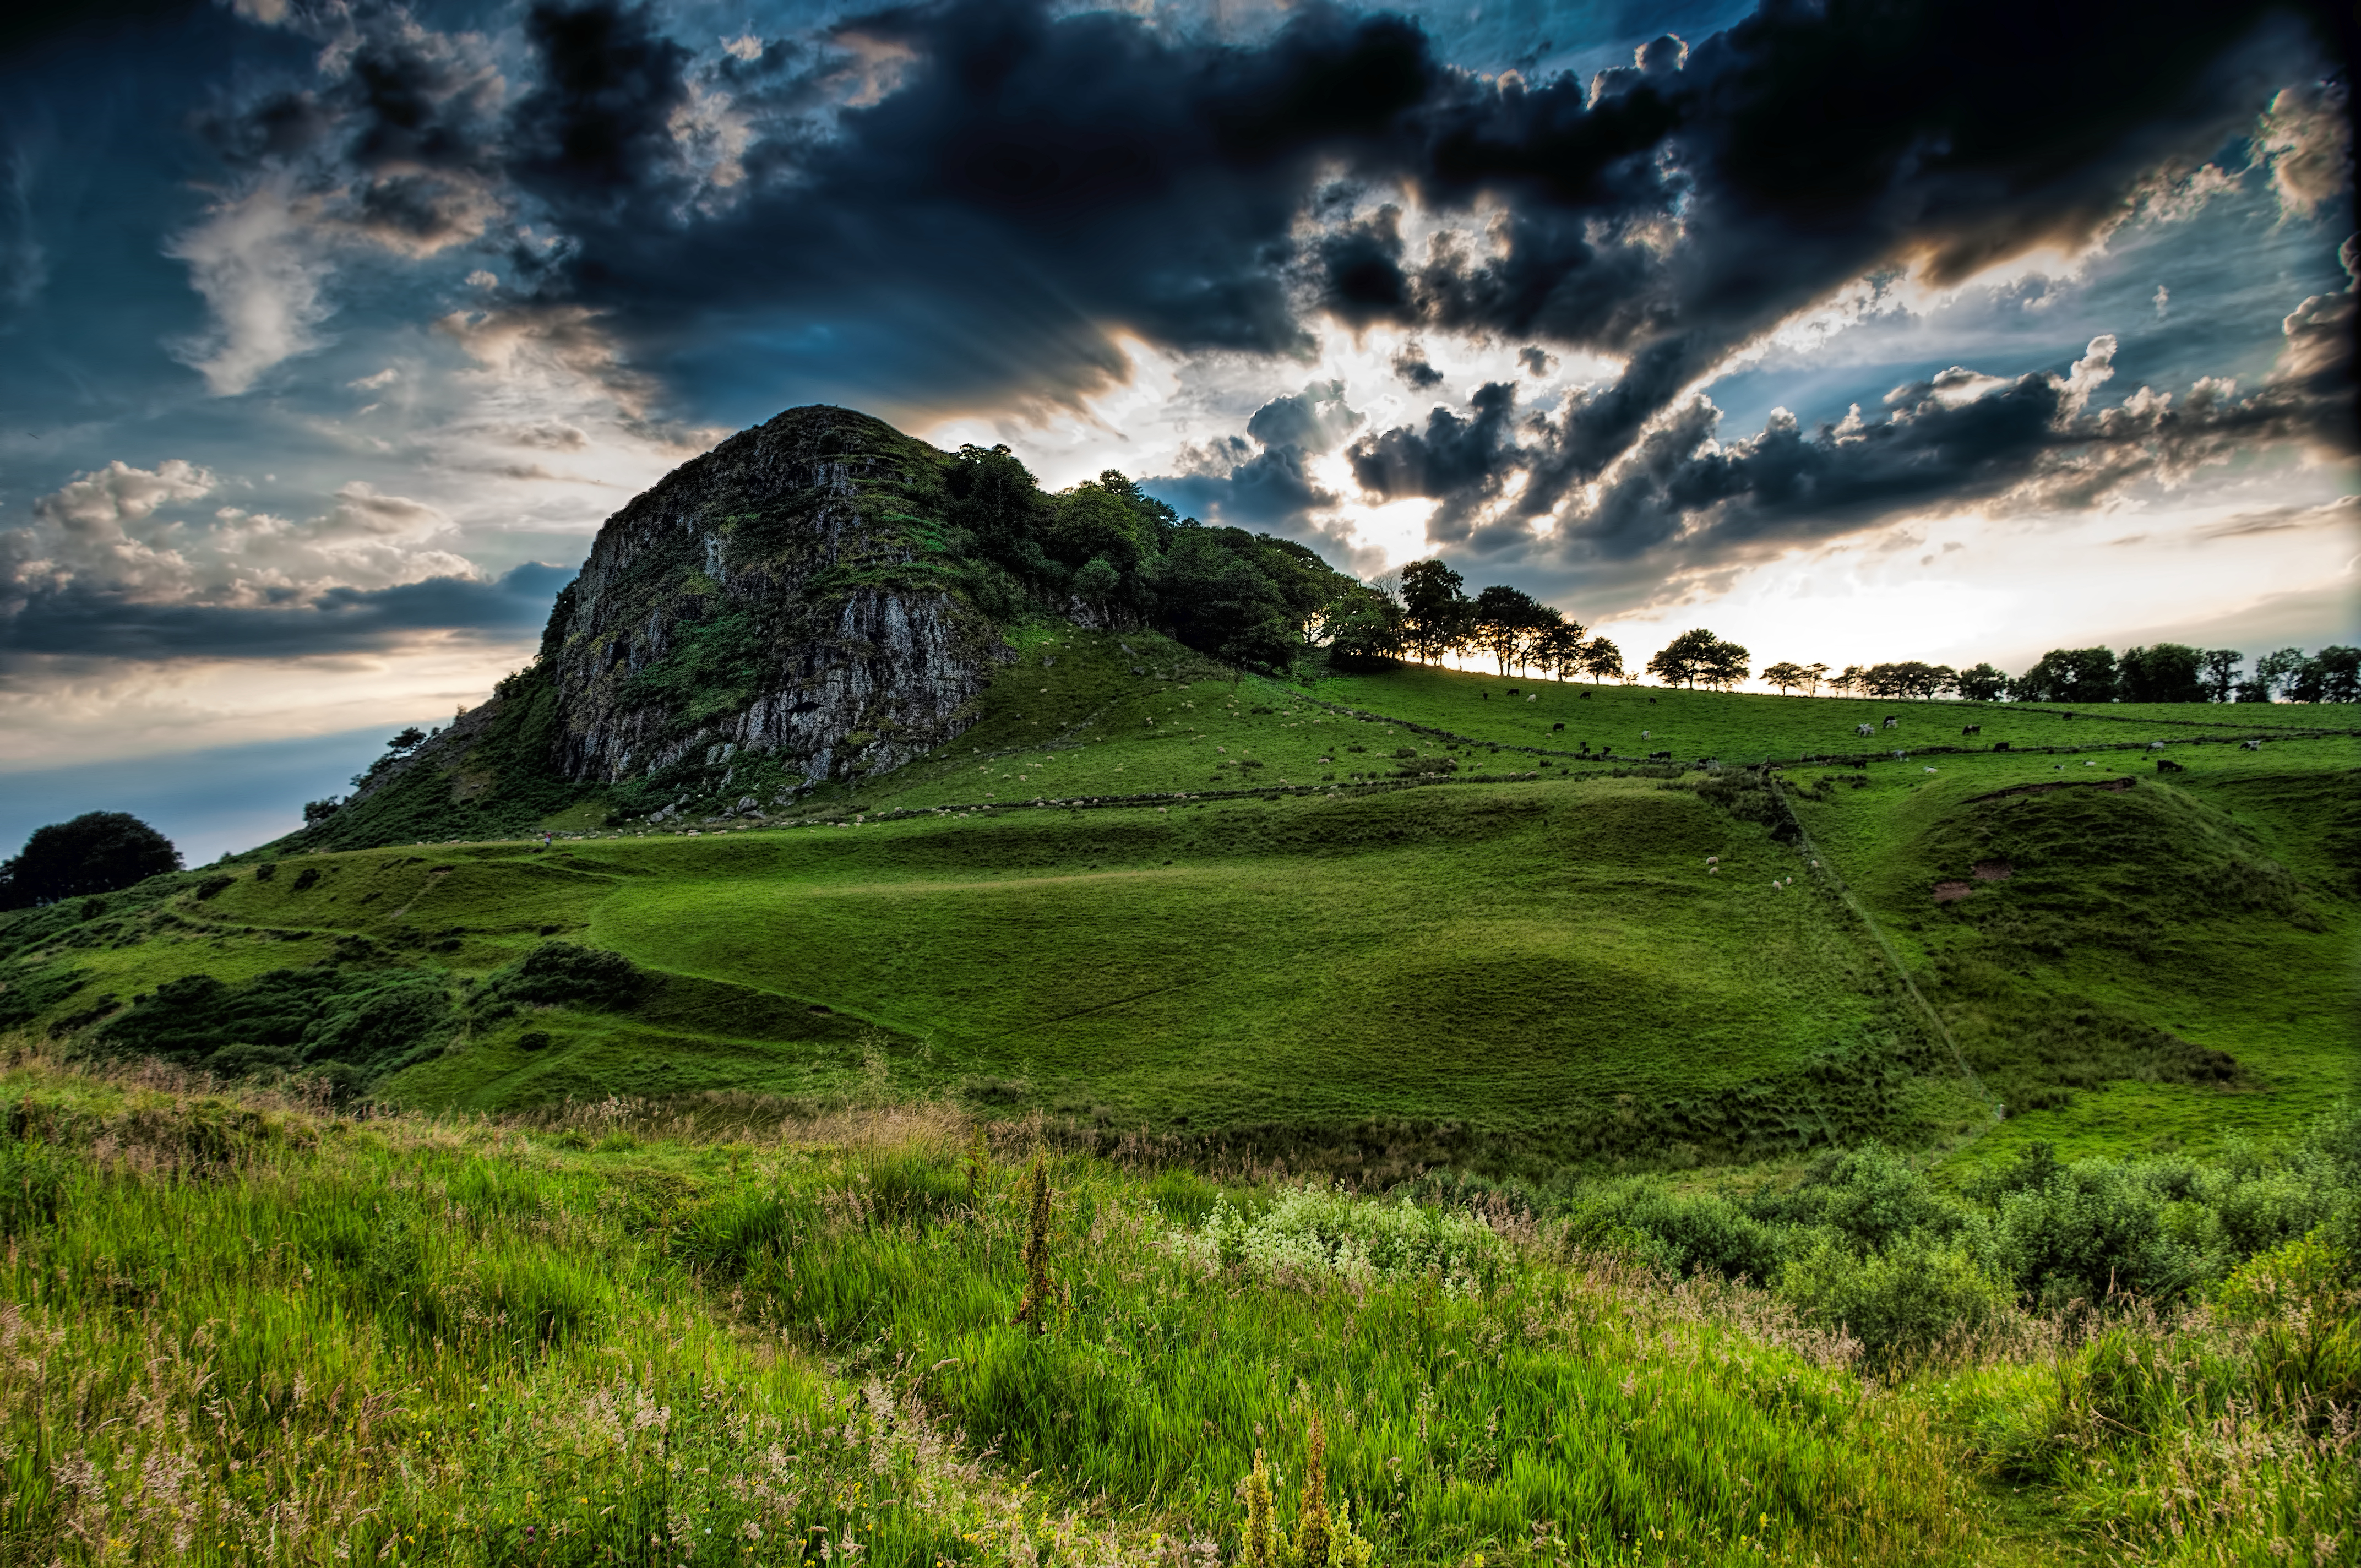
landscape, coast, tree, nature, grass, rock, horizon, wilderness, mountain, cloud, sky, meadow, morning, hill, valley, mountain range, green, highland, terrain, grassland, plateau, scotland, fell, habitat, loch, ayrshire, loudounhill, irvinevalley, rural area, geographical feature, mountainous landforms